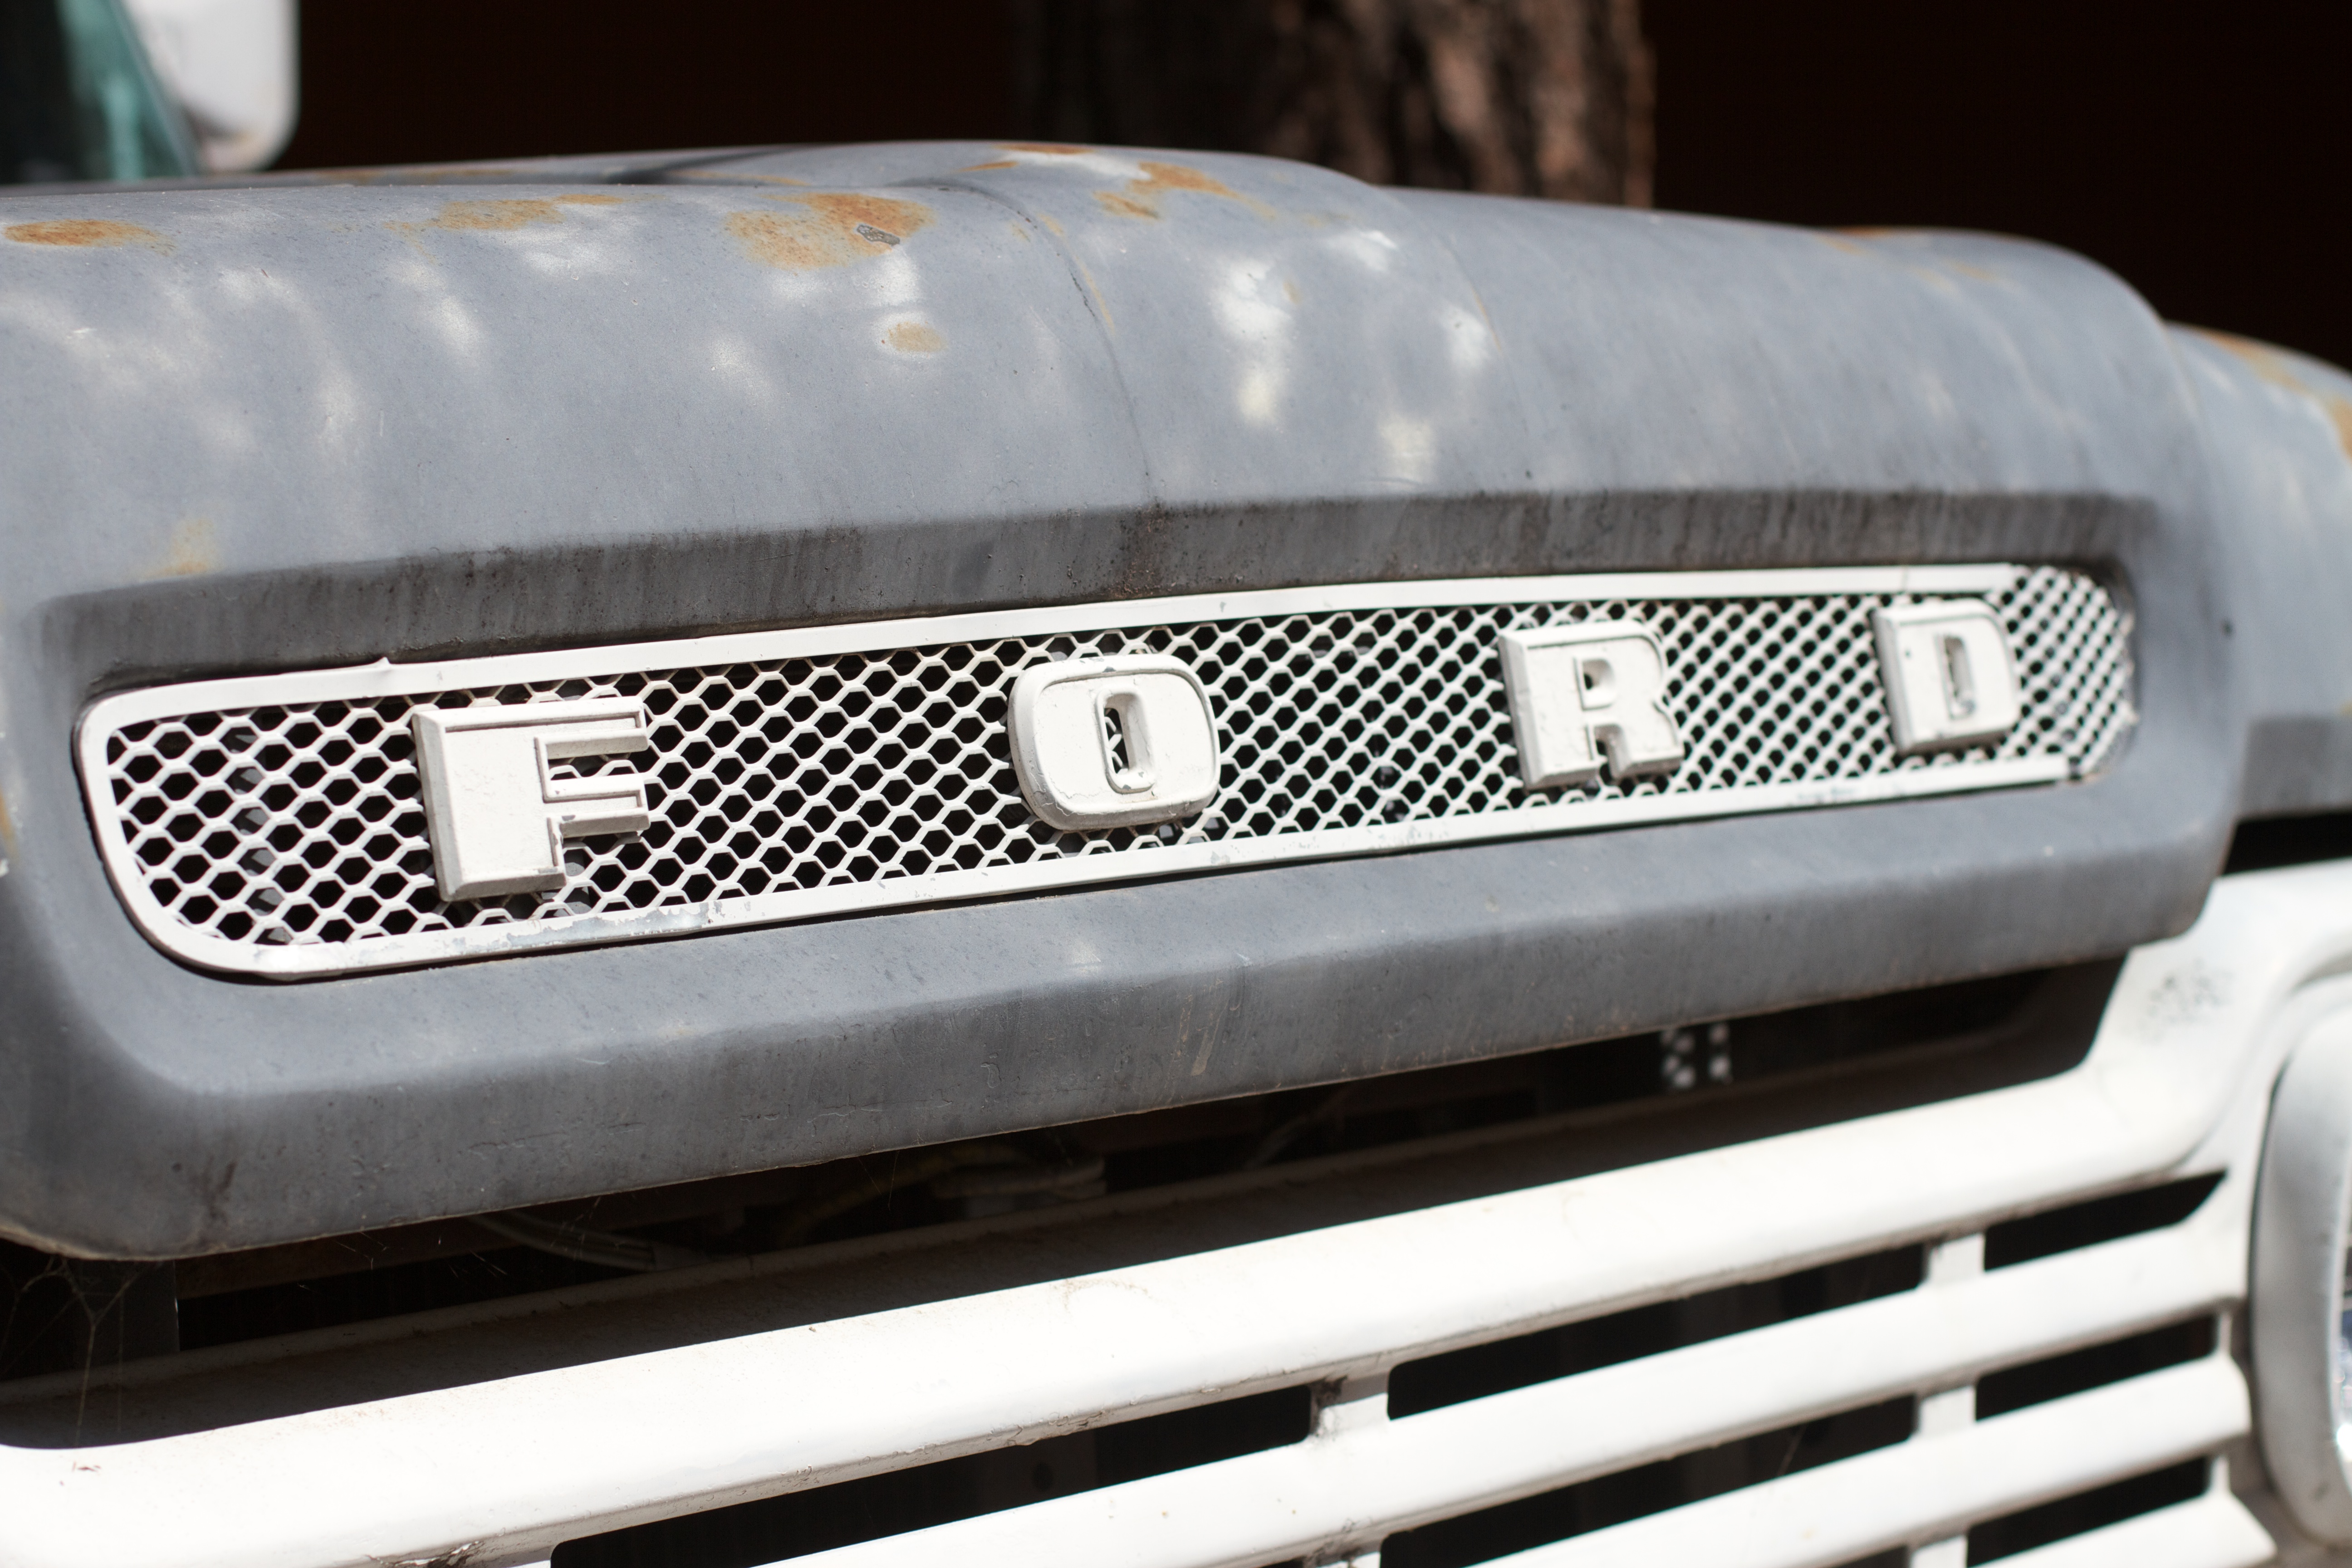
car, wheel, truck, vehicle, grille, bumper, ford, rim, automobile make, automotive exterior, compact car, automotive design, luxury vehicle, vehicle registration plate